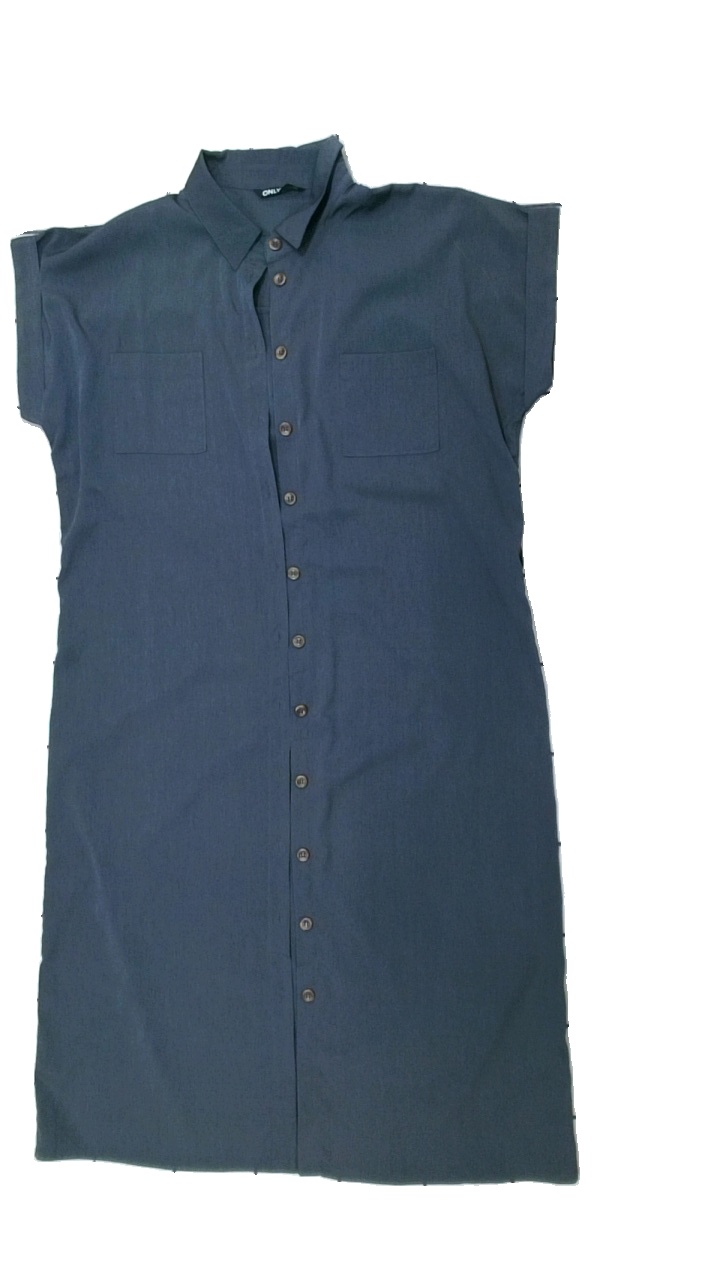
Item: Dress (Ladies)
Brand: Only
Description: lång klänning  med bruna knappar
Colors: Grey
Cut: Regular
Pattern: Other
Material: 100% polyester
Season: All
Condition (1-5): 5
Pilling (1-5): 5
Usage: Reuse
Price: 50-100